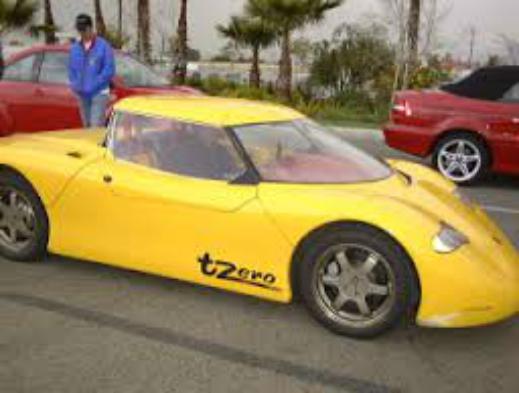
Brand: ac propulsion
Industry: Transportation